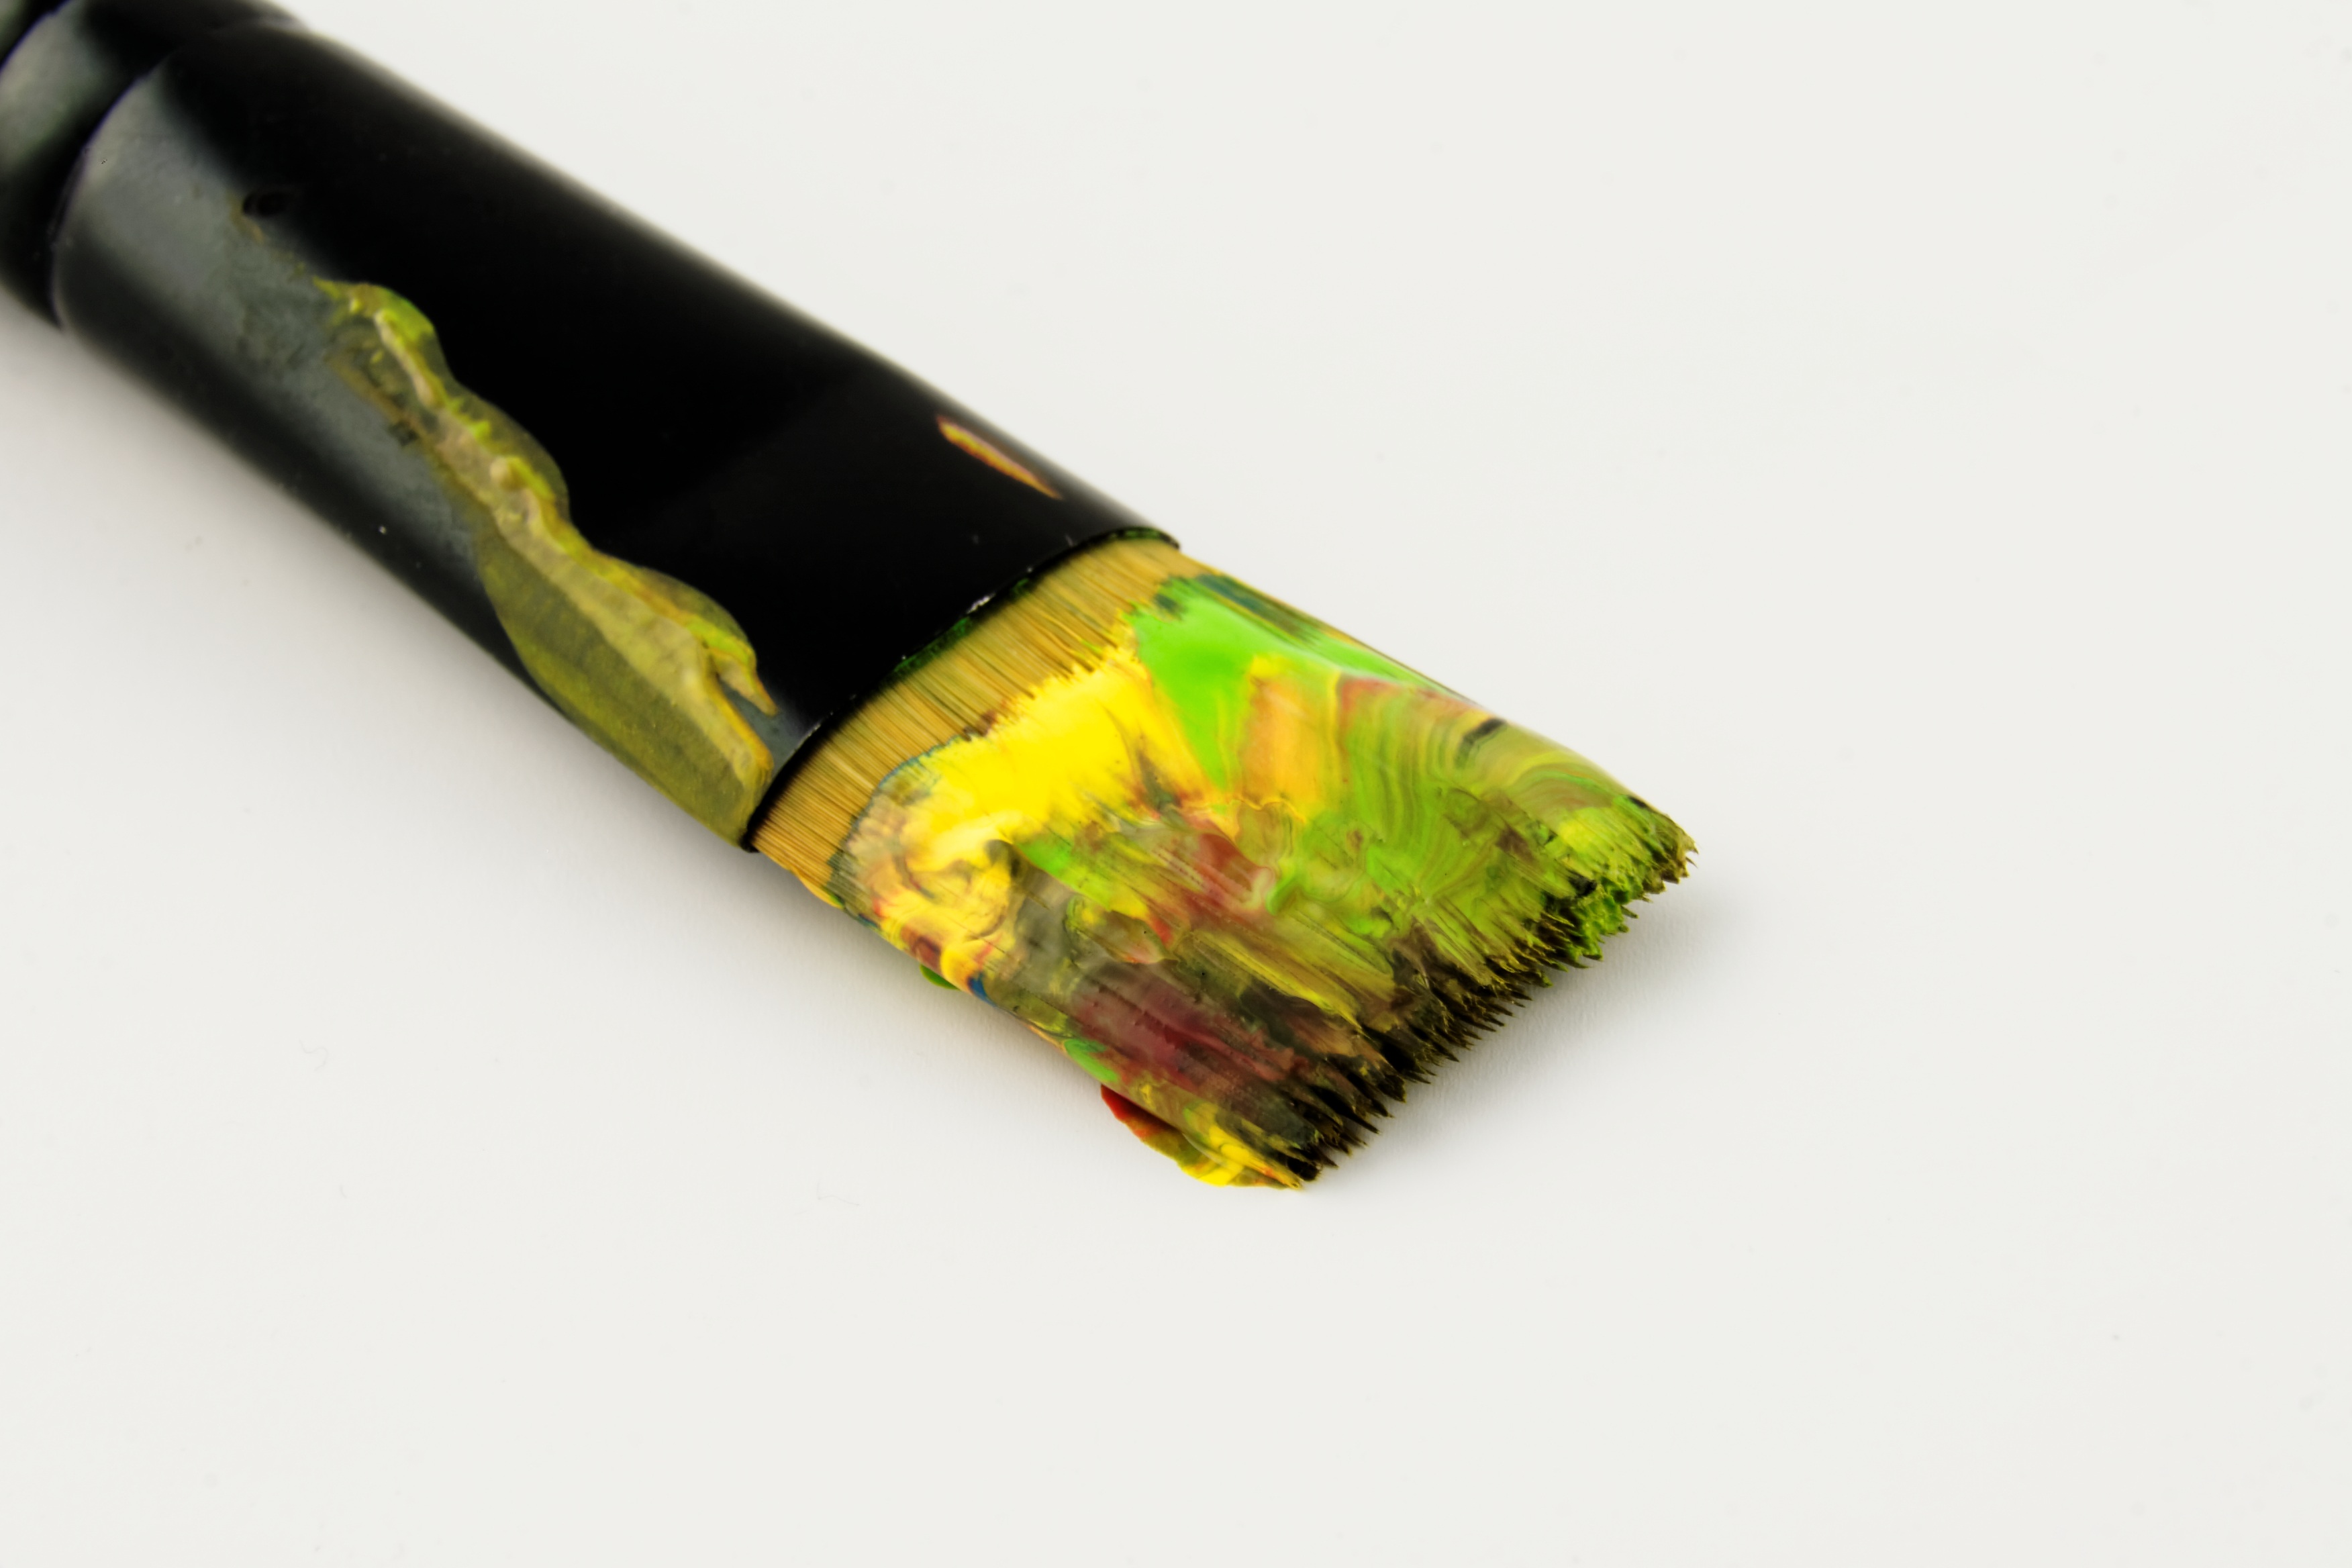
hand, brush, green, color, paint, colorful, yellow, painting, art, painter, oil paint, artists, tempera, acrylic paint, artist paints